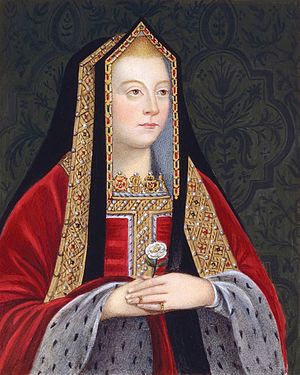
Slaget ved Bosworth / Baggrund
Elizabeth af York: Rygter om hendes ægteskab satte skub i Henriks invasion.
A blond woman with rosy cheeks holds a white rose. She wears a gilded black shawl over her head and a red robe trimmed in white spotted fur.
Slaget ved Bosworth var det sidste afgørende slag under Rosekrigene. Det var borgerkrigen mellem Huset Lancaster og Huset York, der havde hærget England i anden halvdel af det 15. århundrede. Slaget ved Bosworth fandt sted i Midtengland den 22. august 1485 og blev vundet af Lancasters støtter. Deres leder, Henrik Tudor, jarl af Richmond, blev med sin sejr den første engelske monark af Huset Tudor. Hans modstander kong Richard 3. af England, den sidste monark af Huset York, blev dræbt under slaget. Det bliver anset som afslutningen på Huset Plantagenet og dermed af skelsættende betydning i engelsk historie.